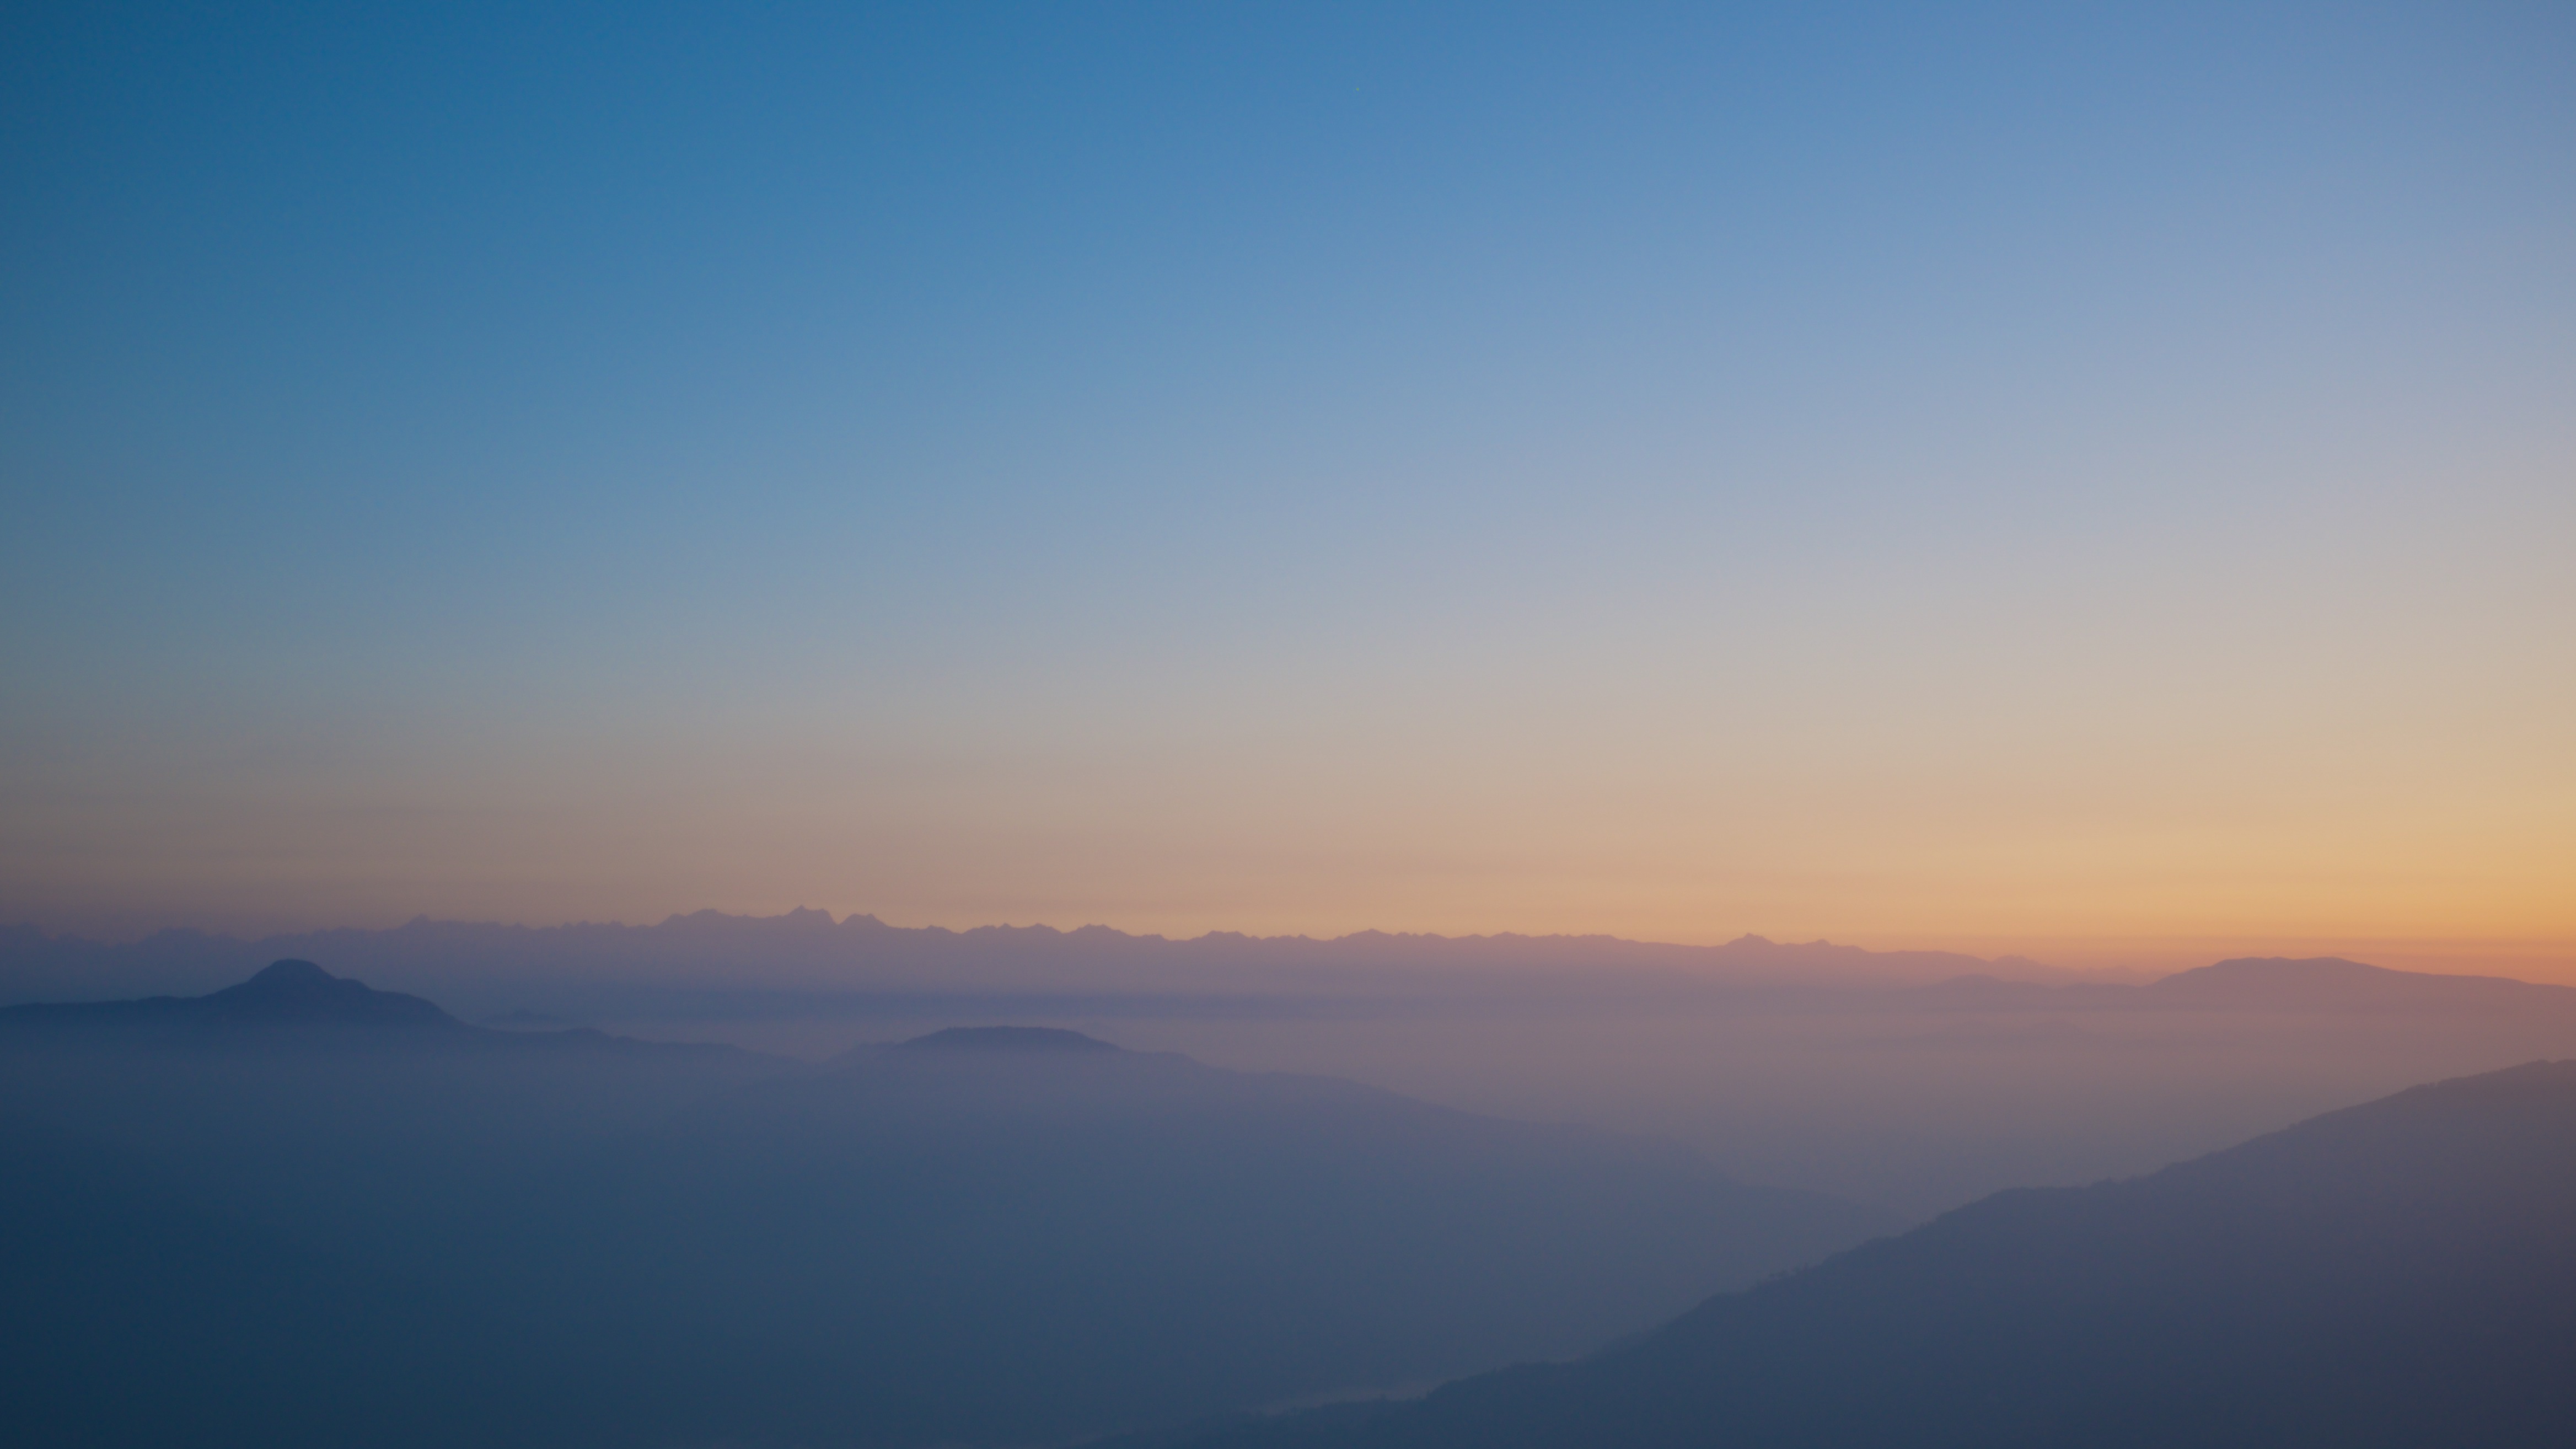
horizon, mountain, cloud, sky, sunrise, sunset, mist, sunlight, morning, hill, dawn, atmosphere, mountain range, dusk, evening, haze, plain, afterglow, landform, atmospheric phenomenon, atmosphere of earth, mountainous landforms